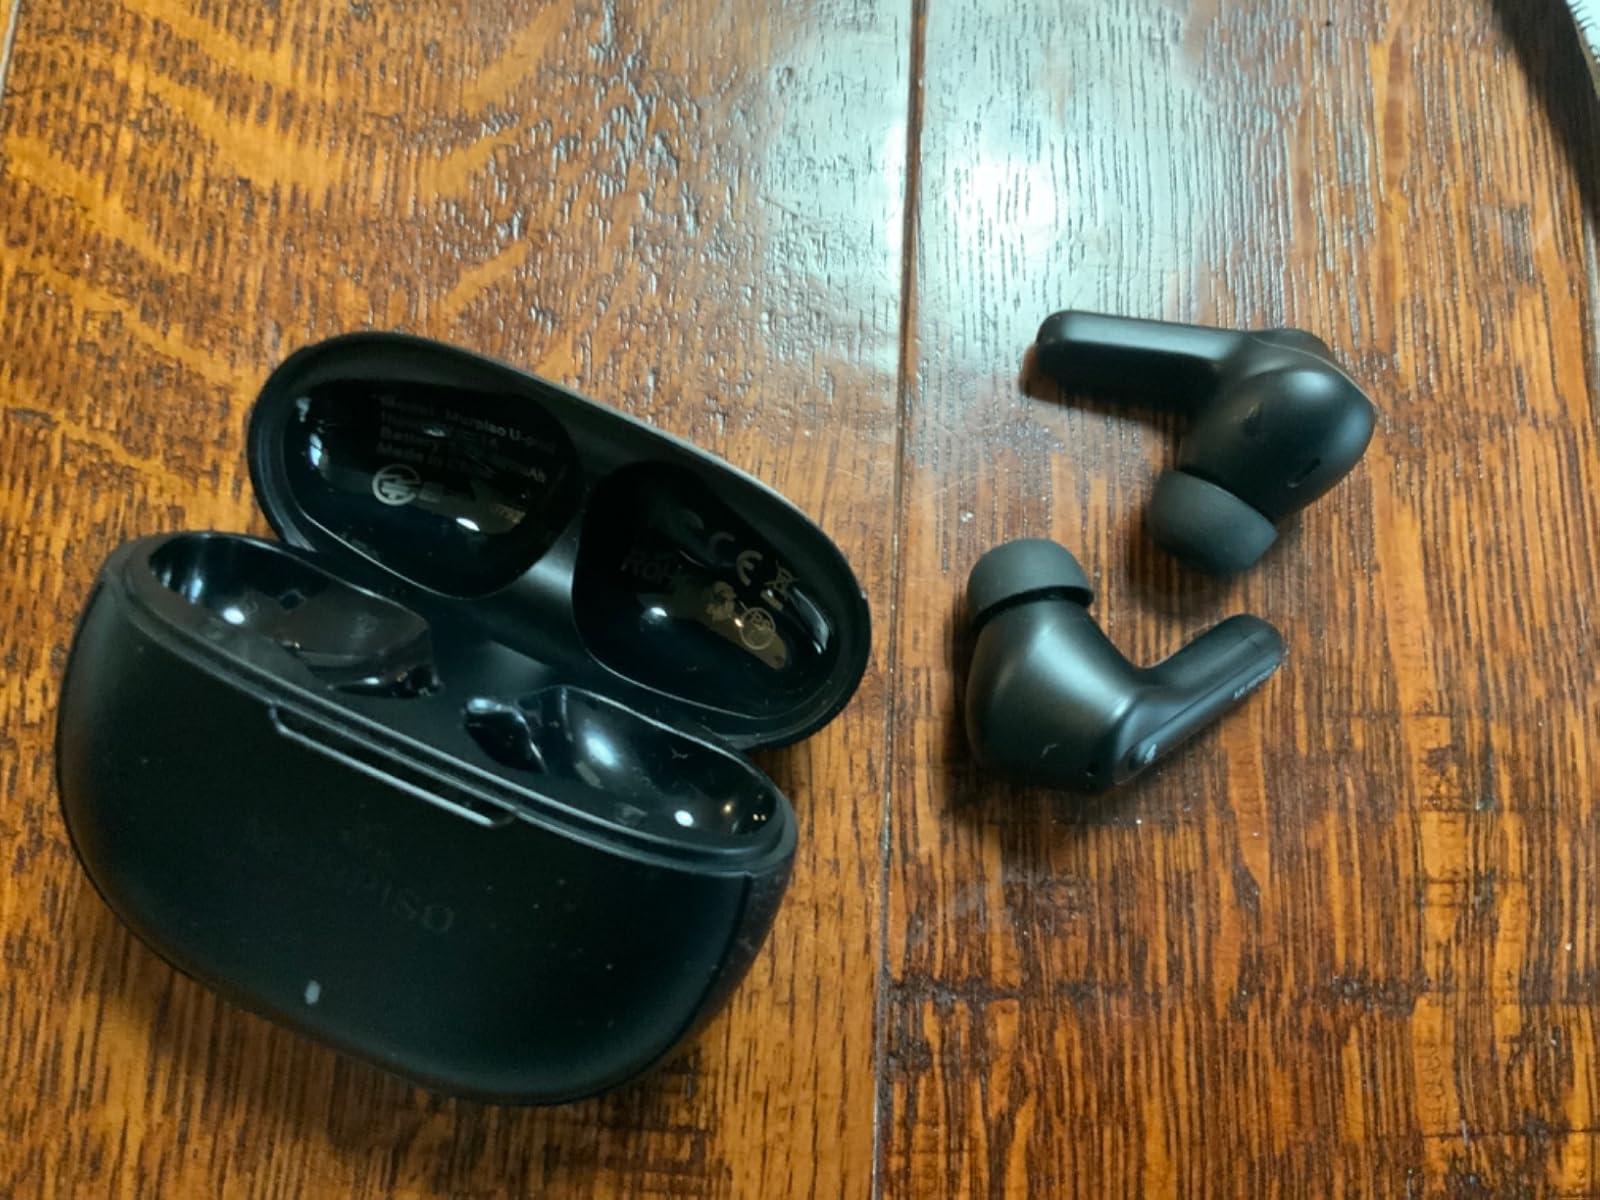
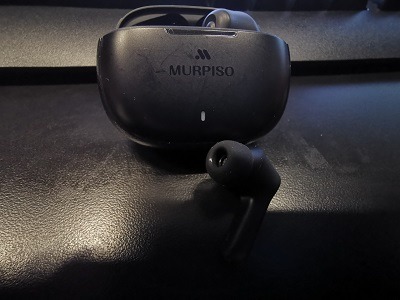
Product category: earbuds
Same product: yes